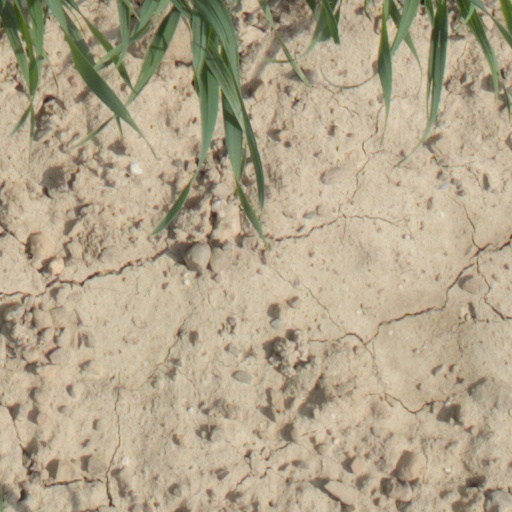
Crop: wheat